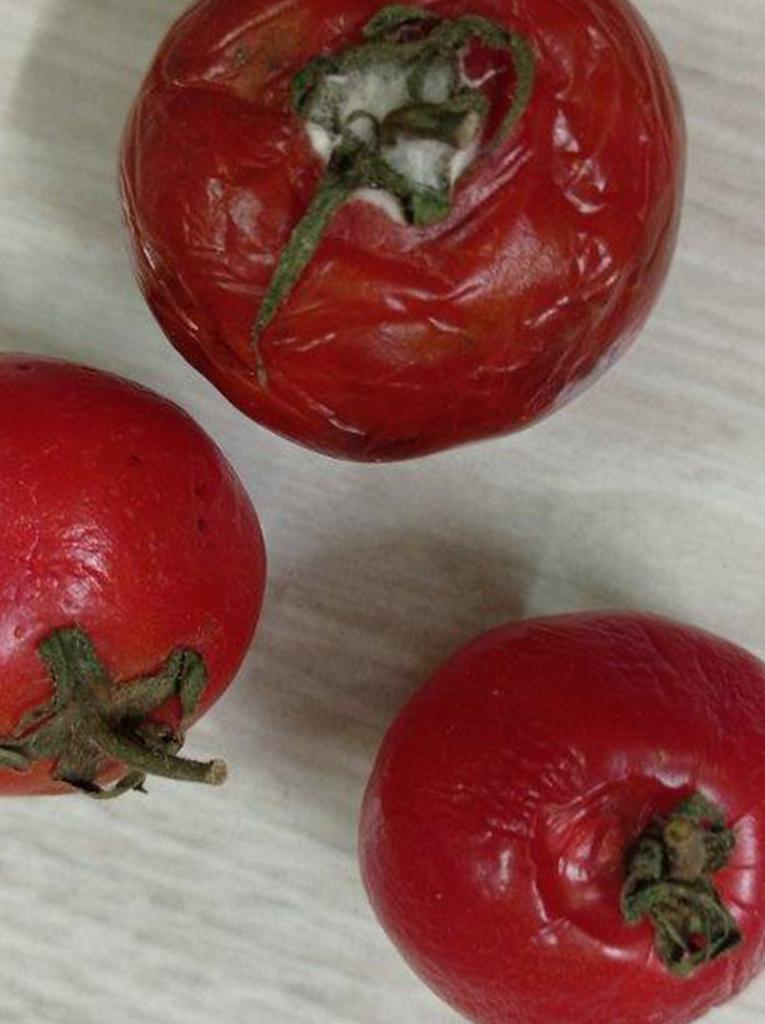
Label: Rotten